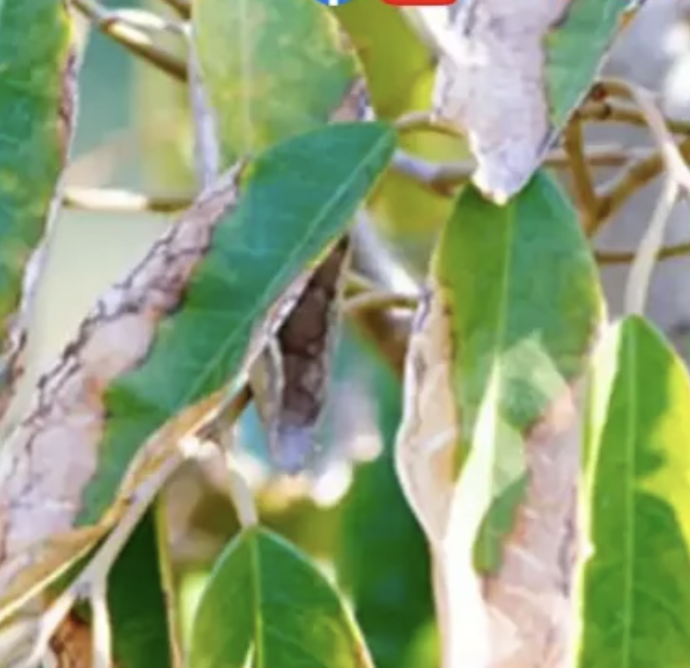
Label: anthracnose_disease